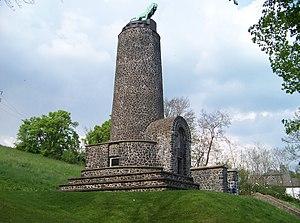
La bataille de Kulm eut lieu le 30 août 1813 près de la ville de Kulm pendant la Sixième Coalition. Elle opposa 32 000 hommes, sous le commandement du général d'Empire Vandamme aux 54 000 hommes des forces coalisées d'Autriche, Prusse et Russie, sous les ordres du général Barclay de Tolly avec de lourdes pertes.